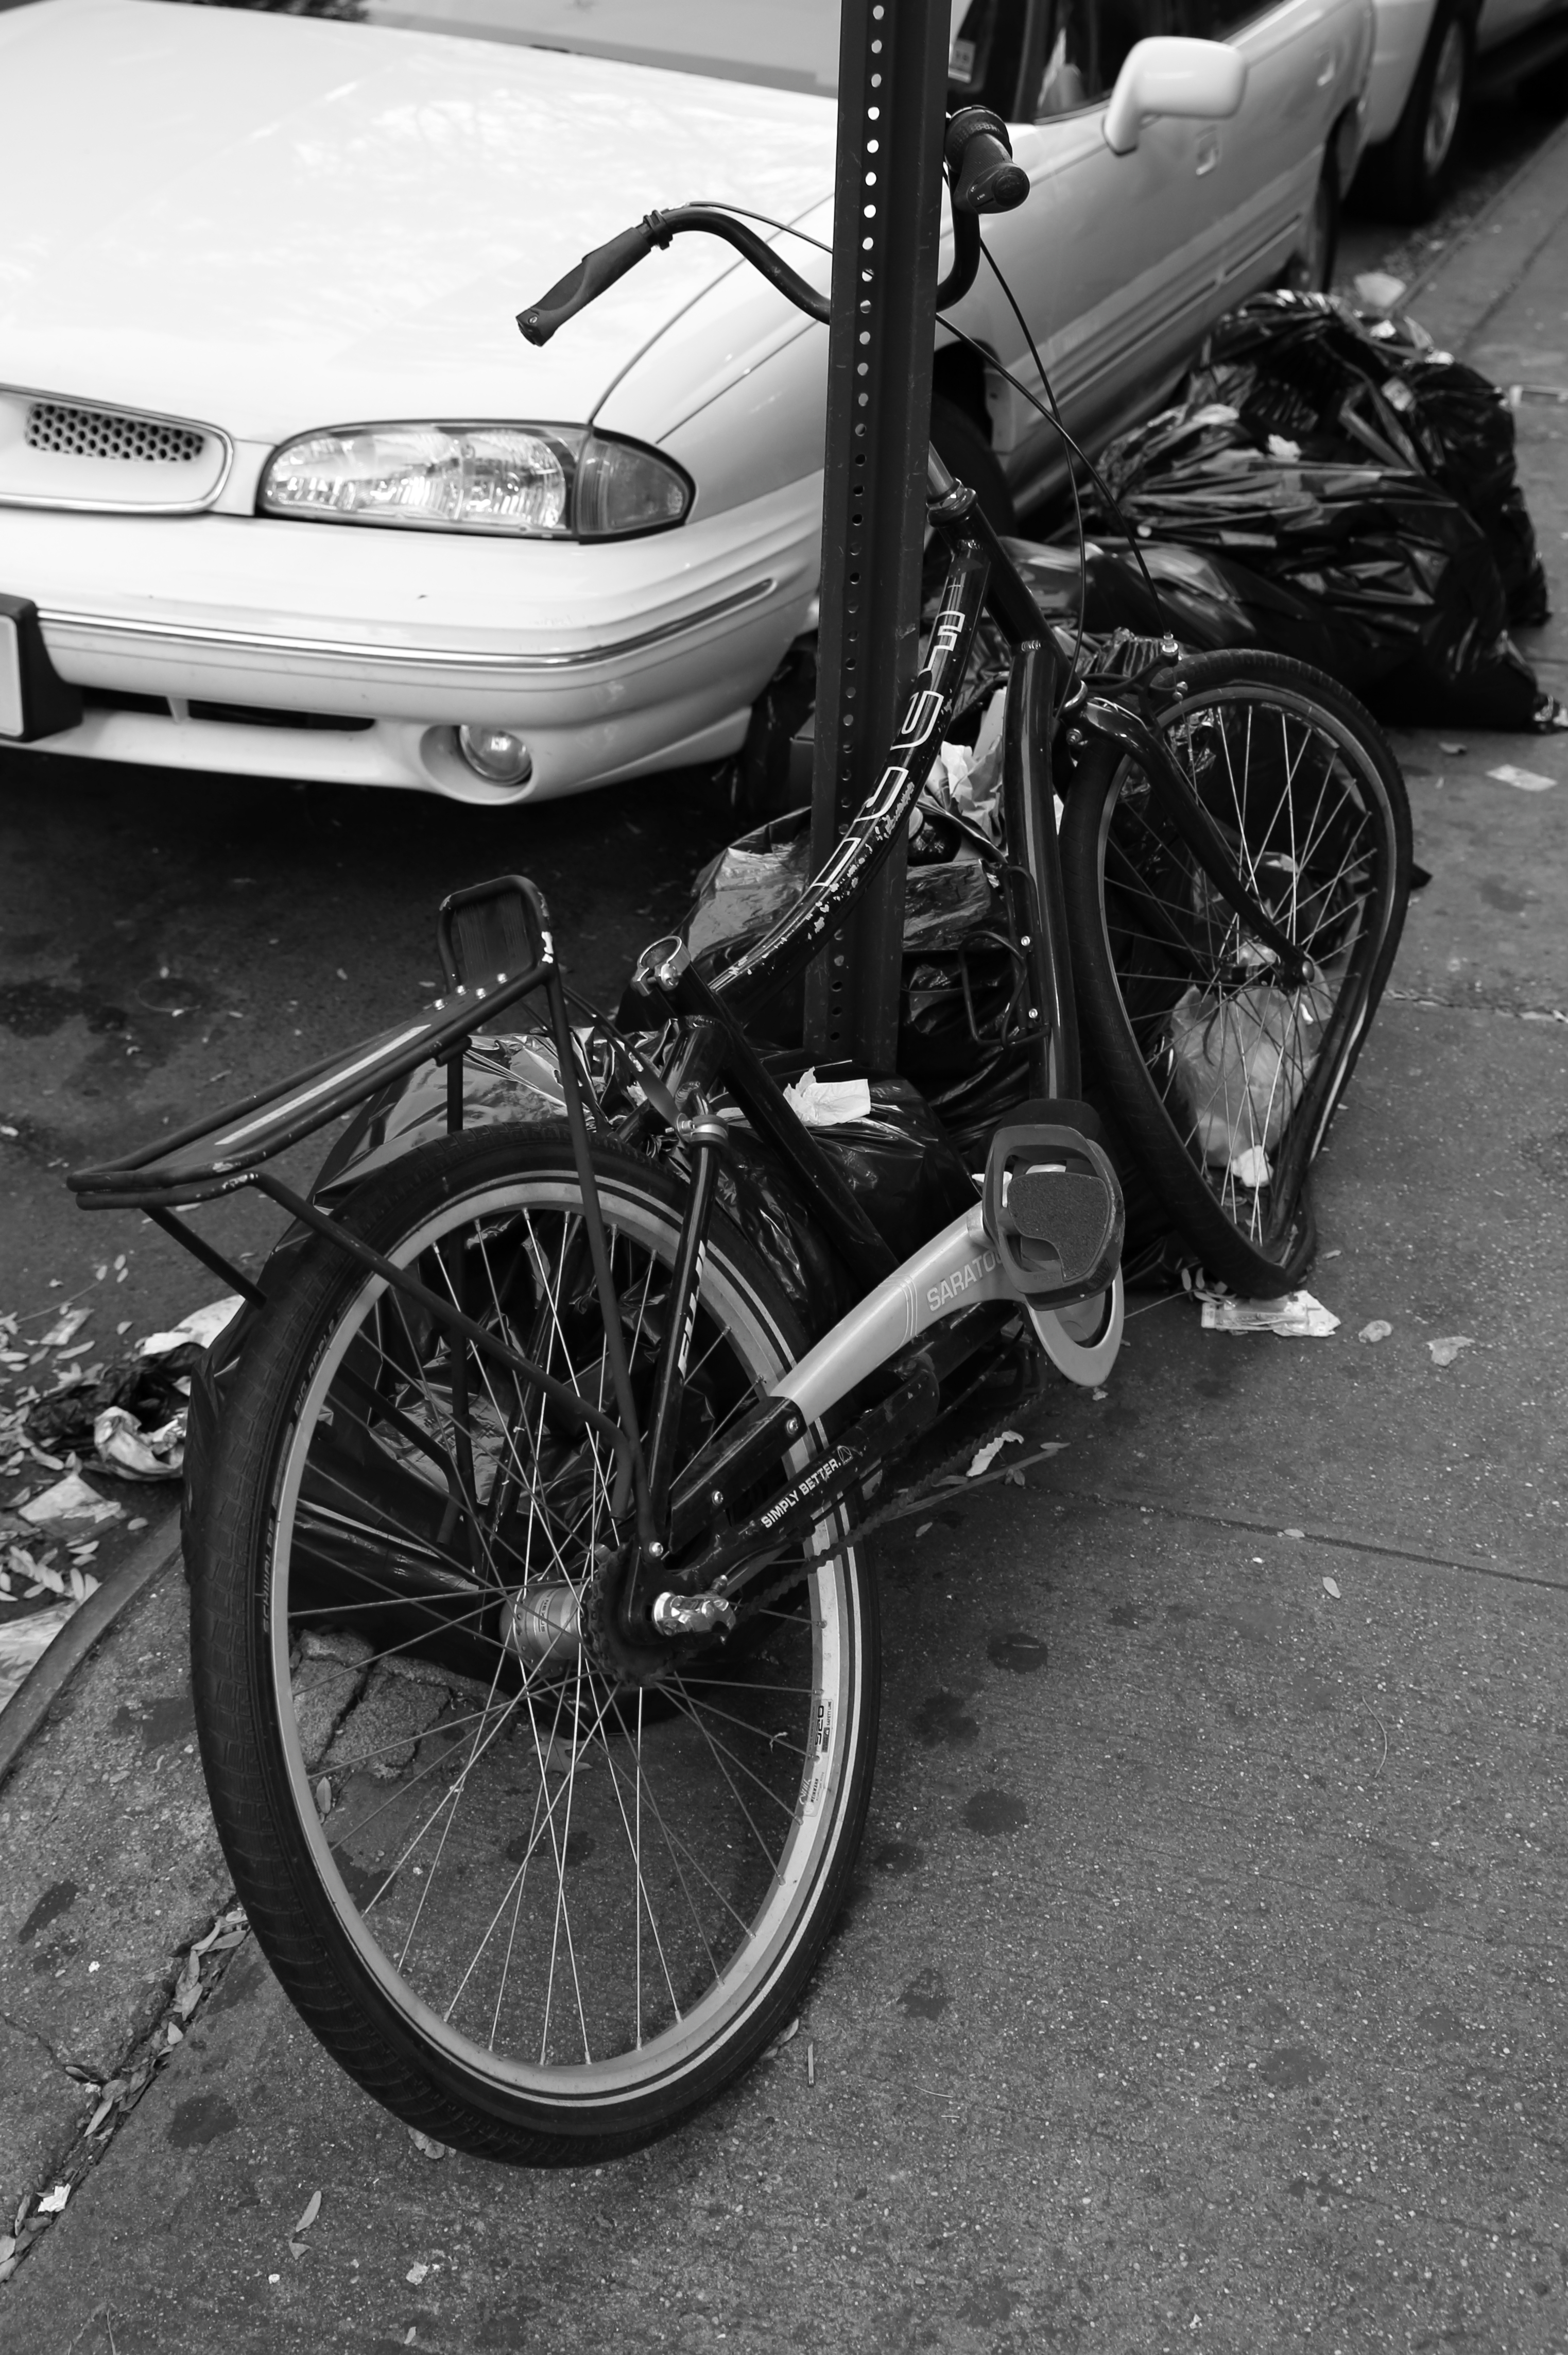
black and white, street, car, wheel, bicycle, vehicle, motorcycle, black, monochrome, tire, sports equipment, mountain bike, cycling, newyorkcity, greenwichvillage, citybikes, monochrome photography, automotive tire